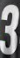
Number: 3